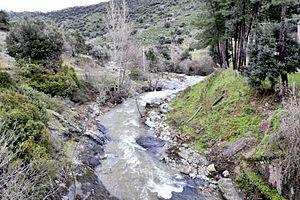
Omessa est une commune française située dans la circonscription départementale de la Haute-Corse et le territoire de la collectivité de Corse. Le village appartient à la piève de Talcini.